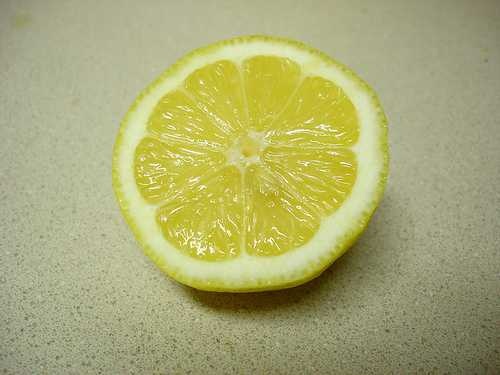
Label: Lemon